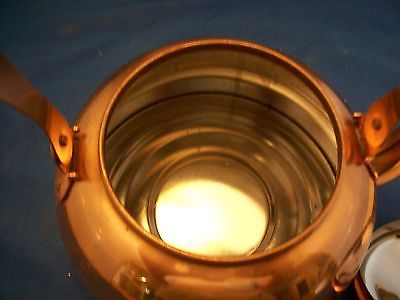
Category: kettle